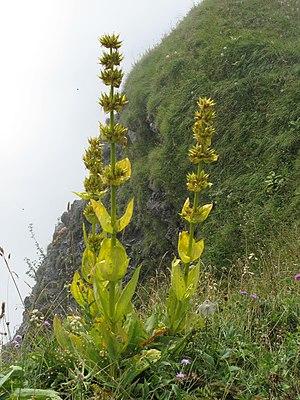
Grande gentiane en fleurs col de Joux-Plane (Haute-Savoie).